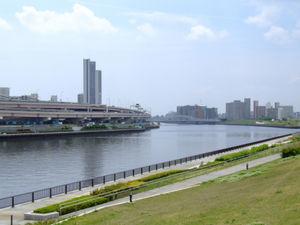
Le fleuve Sumida est un cours d'eau du Japon qui traverse le nord-est de Tokyo.